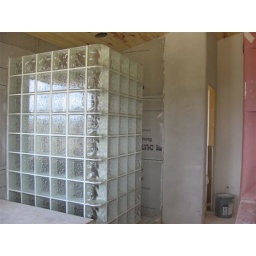
The shower in the bathroom enclosed by glass blocks.